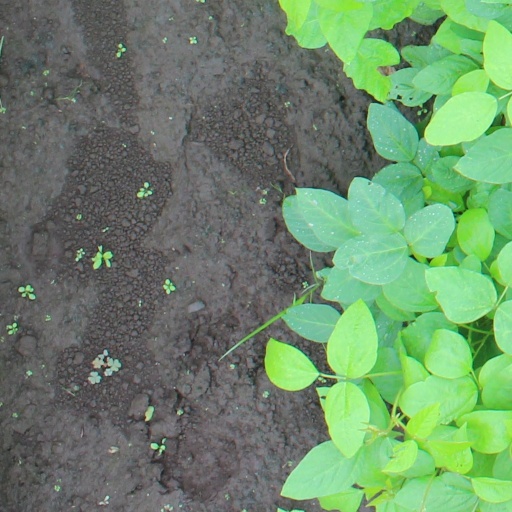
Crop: soybean